Scandinavian theatre of World War II

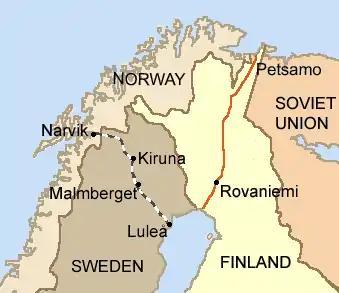
Iron ore was extracted in Kiruna and Malmberget, and transported by rail to the ports of Luleå and Narvik (borders as of 1920–1940)

Scandinavia, geographically comprising Sweden, Norway, and Finland, was united by strong historical ties with Denmark (which, except for Greenland, is part of continental Europe). Together with Sweden, Denmark controlled the Øresund strait, the gateway to the Baltic Sea, and was thus a key hub for Northern Europe’s economy, although the Germany built the Kiel Canal in 1895 and expanded it in 1914, allowing rapid passage between the North Sea and the Baltic.